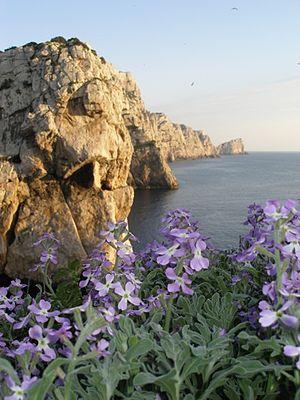
Le Conservatoria delle Coste dont le nom officiel est Conservatoria delle Coste della Sardegna en italien et Conservatoria de sas Costeras de sa Sardigna en sarde, est une Agence de la Région Autonome de la Sardaigne créée le 29 mai 2007.